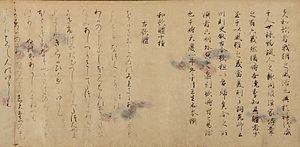
Le terme « Trésor national » est utilisé depuis 1897 pour désigner les biens les plus précieux du patrimoine culturel du Japon